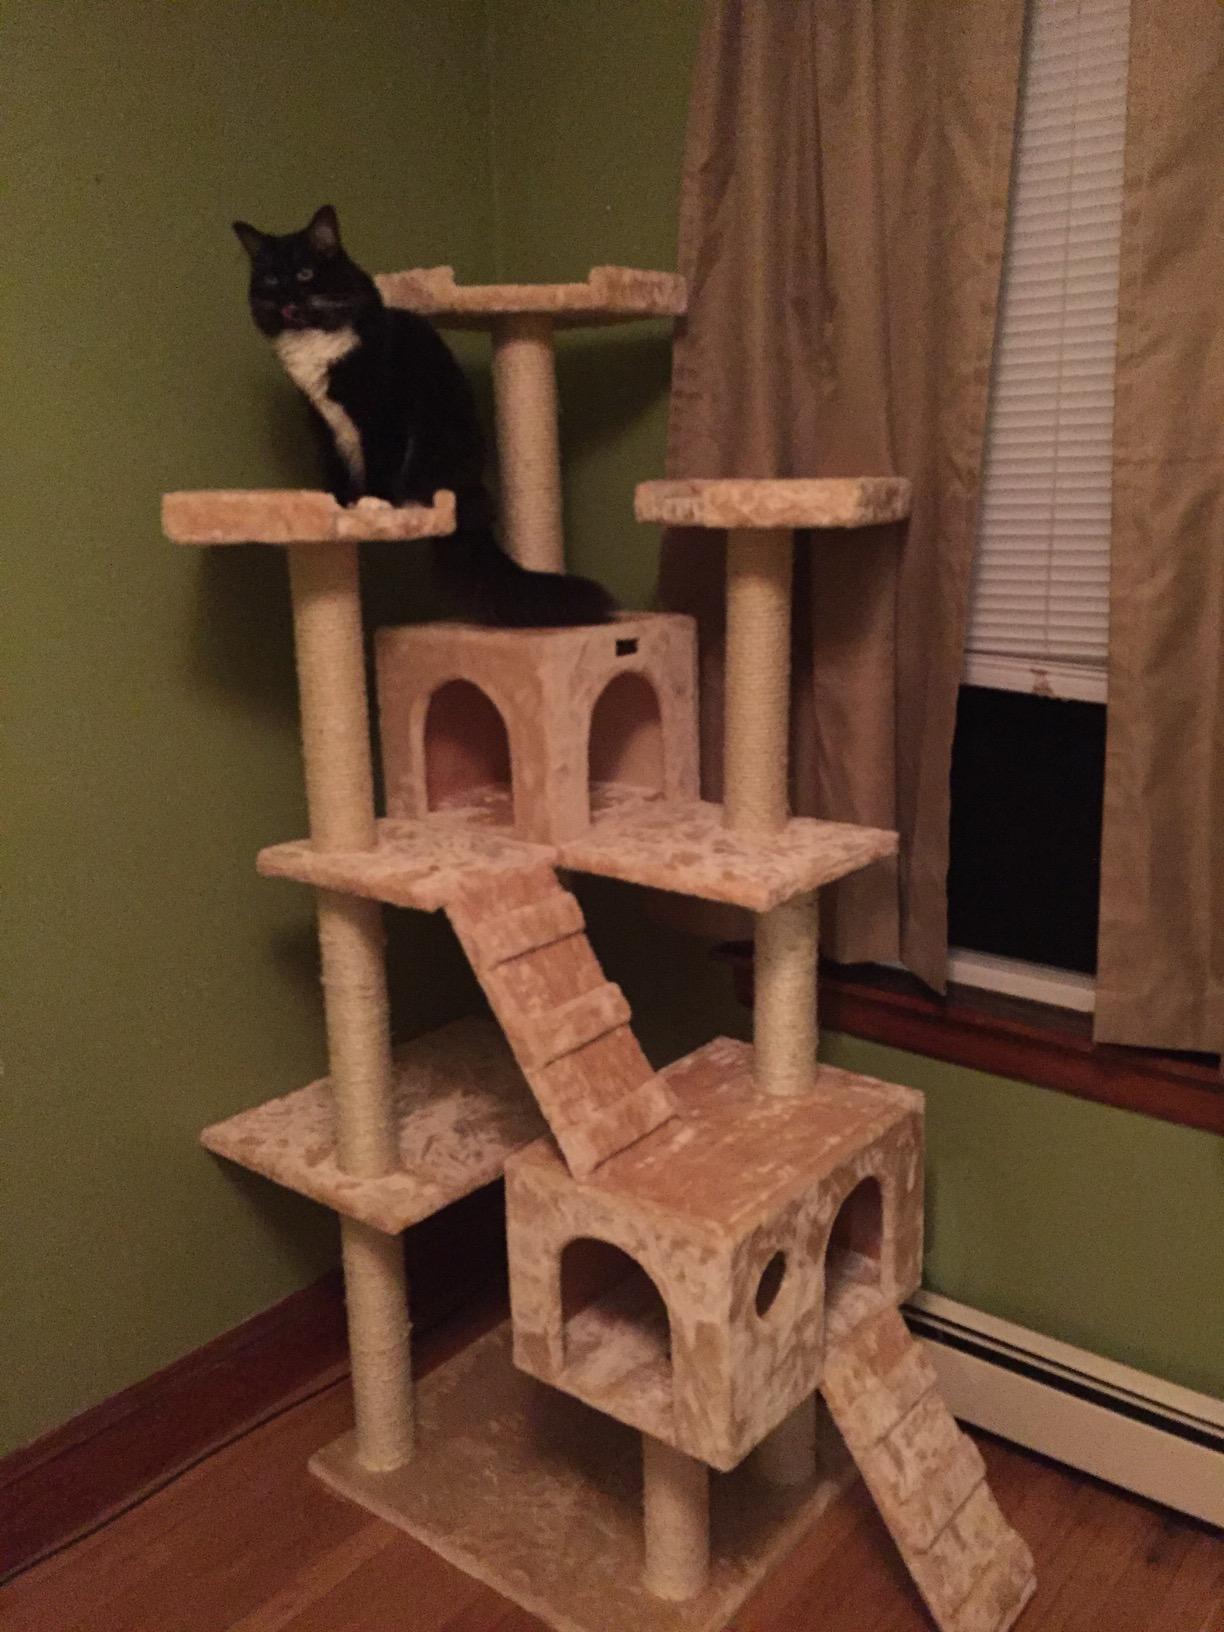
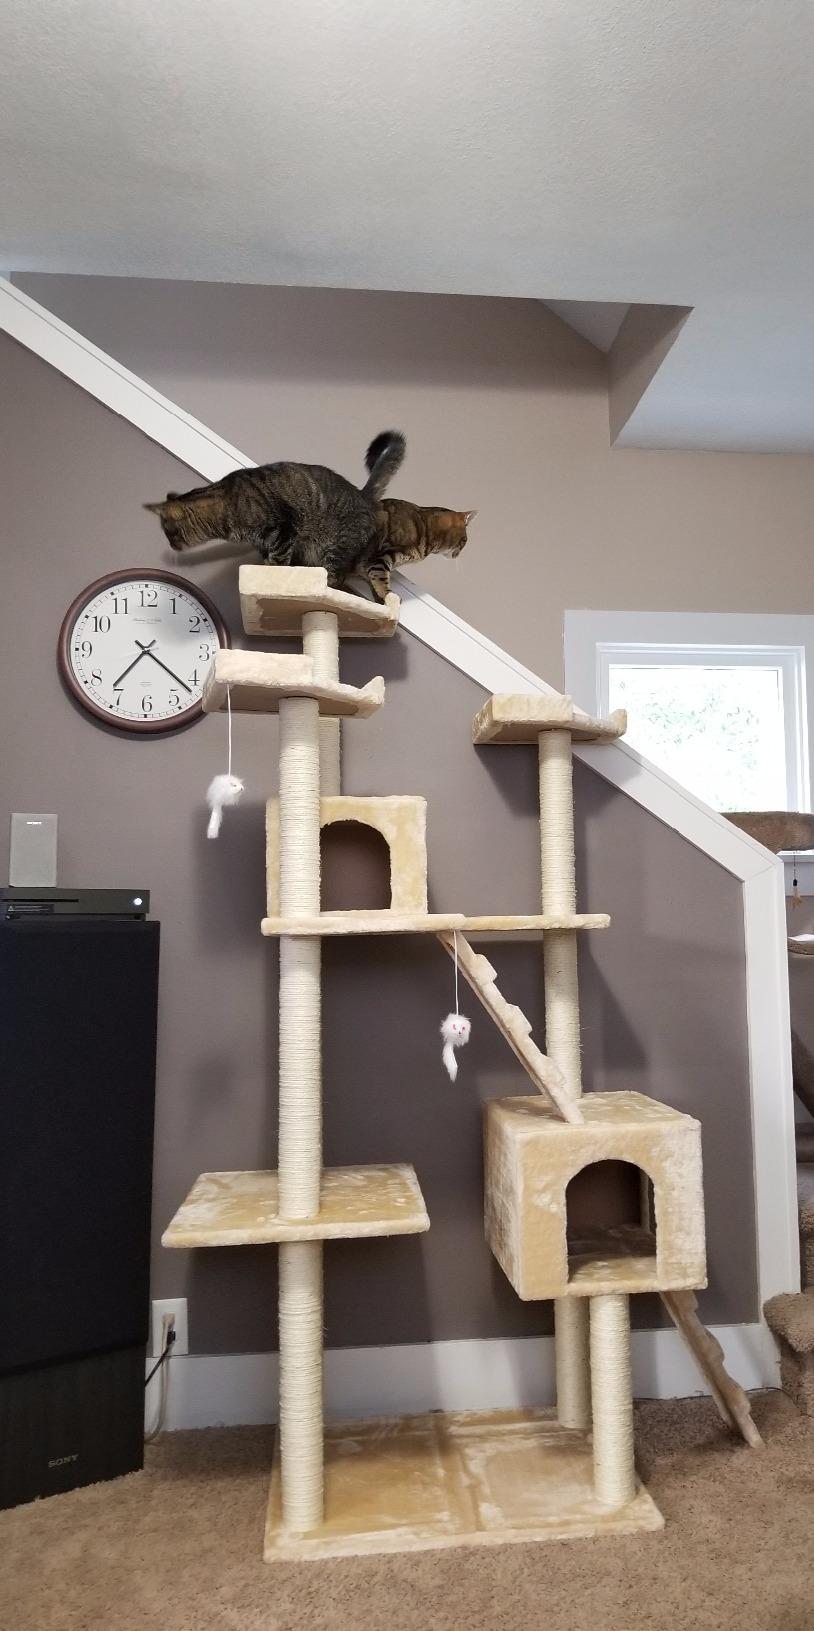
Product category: items_cat tree
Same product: no